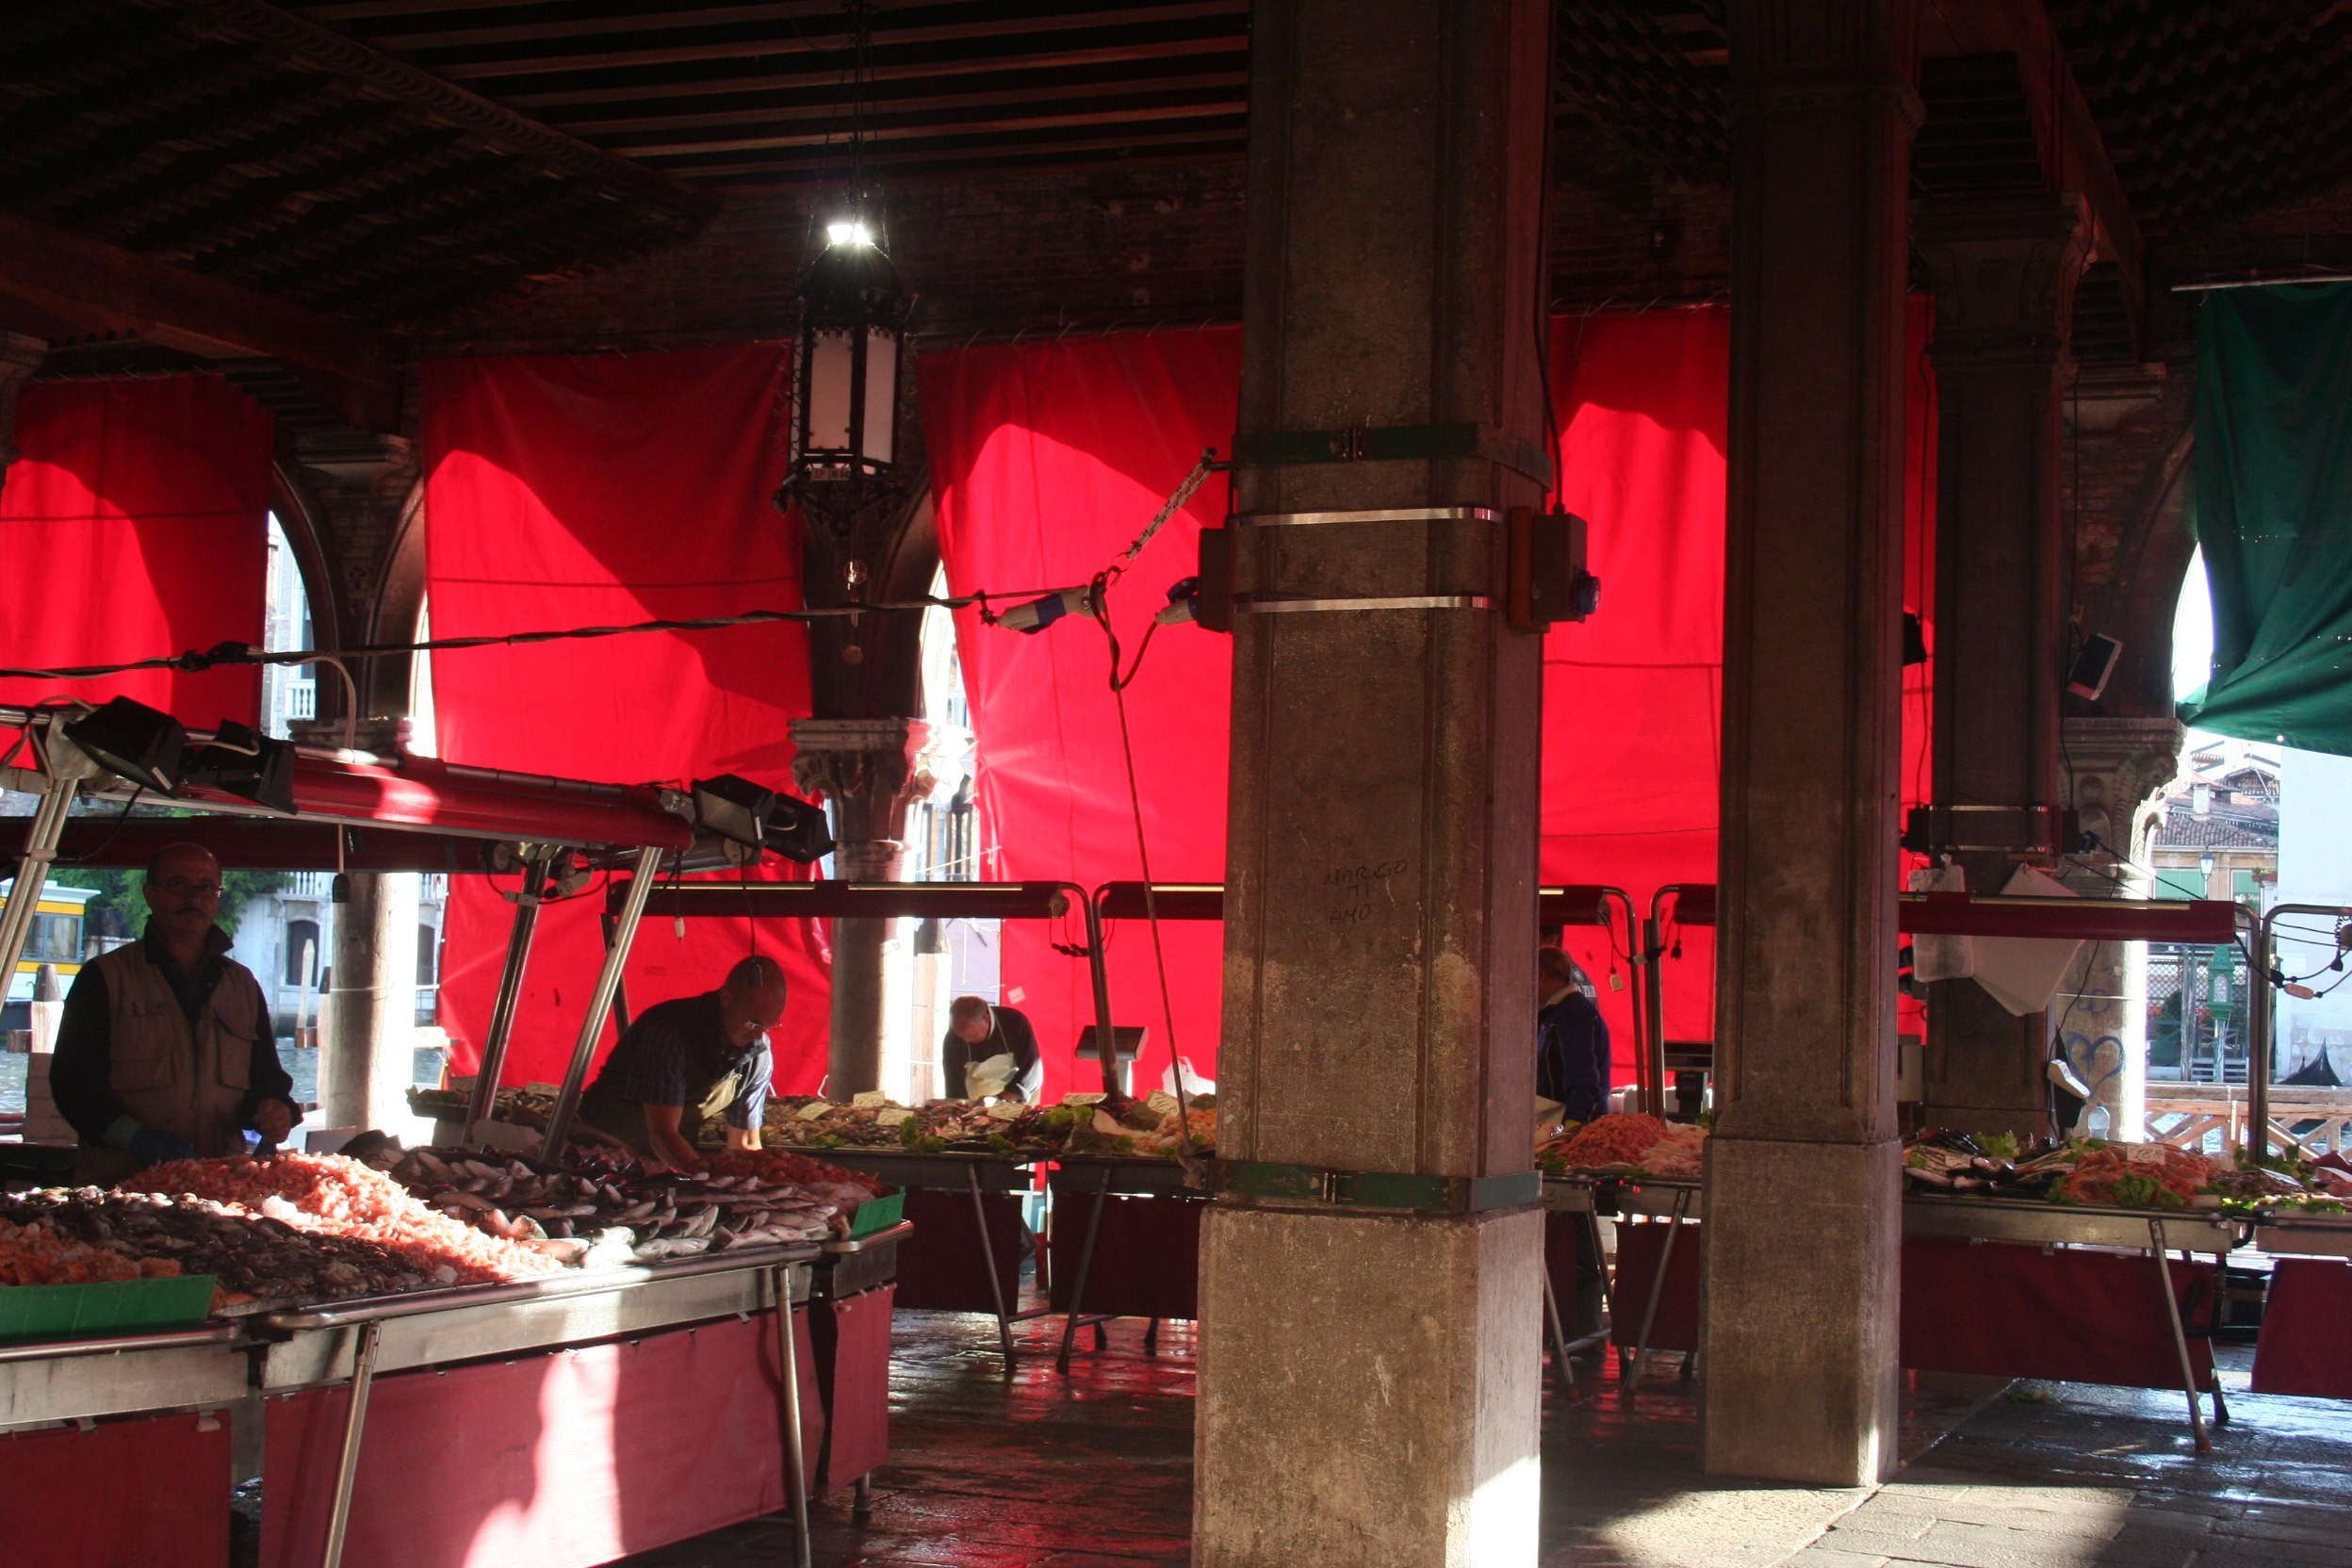
fruit, restaurant, bar, store, food, ingredient, vegetable, fresh, venice, shopping, fish, groceries, merchandise, variety, stage, stall, supermarket, sale, department, various, assorted, assortment, retail, choice, farmer's market, purchase